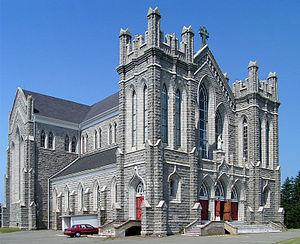
Église catholique de Saint-Bernard, Sentier d'Évangeline, Nouvelle-Écosse, Canada.
Clare, communément appelée la Baie-Sainte-Marie, est une municipalité de district du comté de Digby, au sud-ouest de la Nouvelle-Écosse, au Canada.
On appelle architecture acadienne, parfois architecture cadienne, un style d'architecture traditionnelle utilisé par les Acadiens et les Cadiens, surtout en Acadie et, par extension, l'architecture en général faite en Acadie.